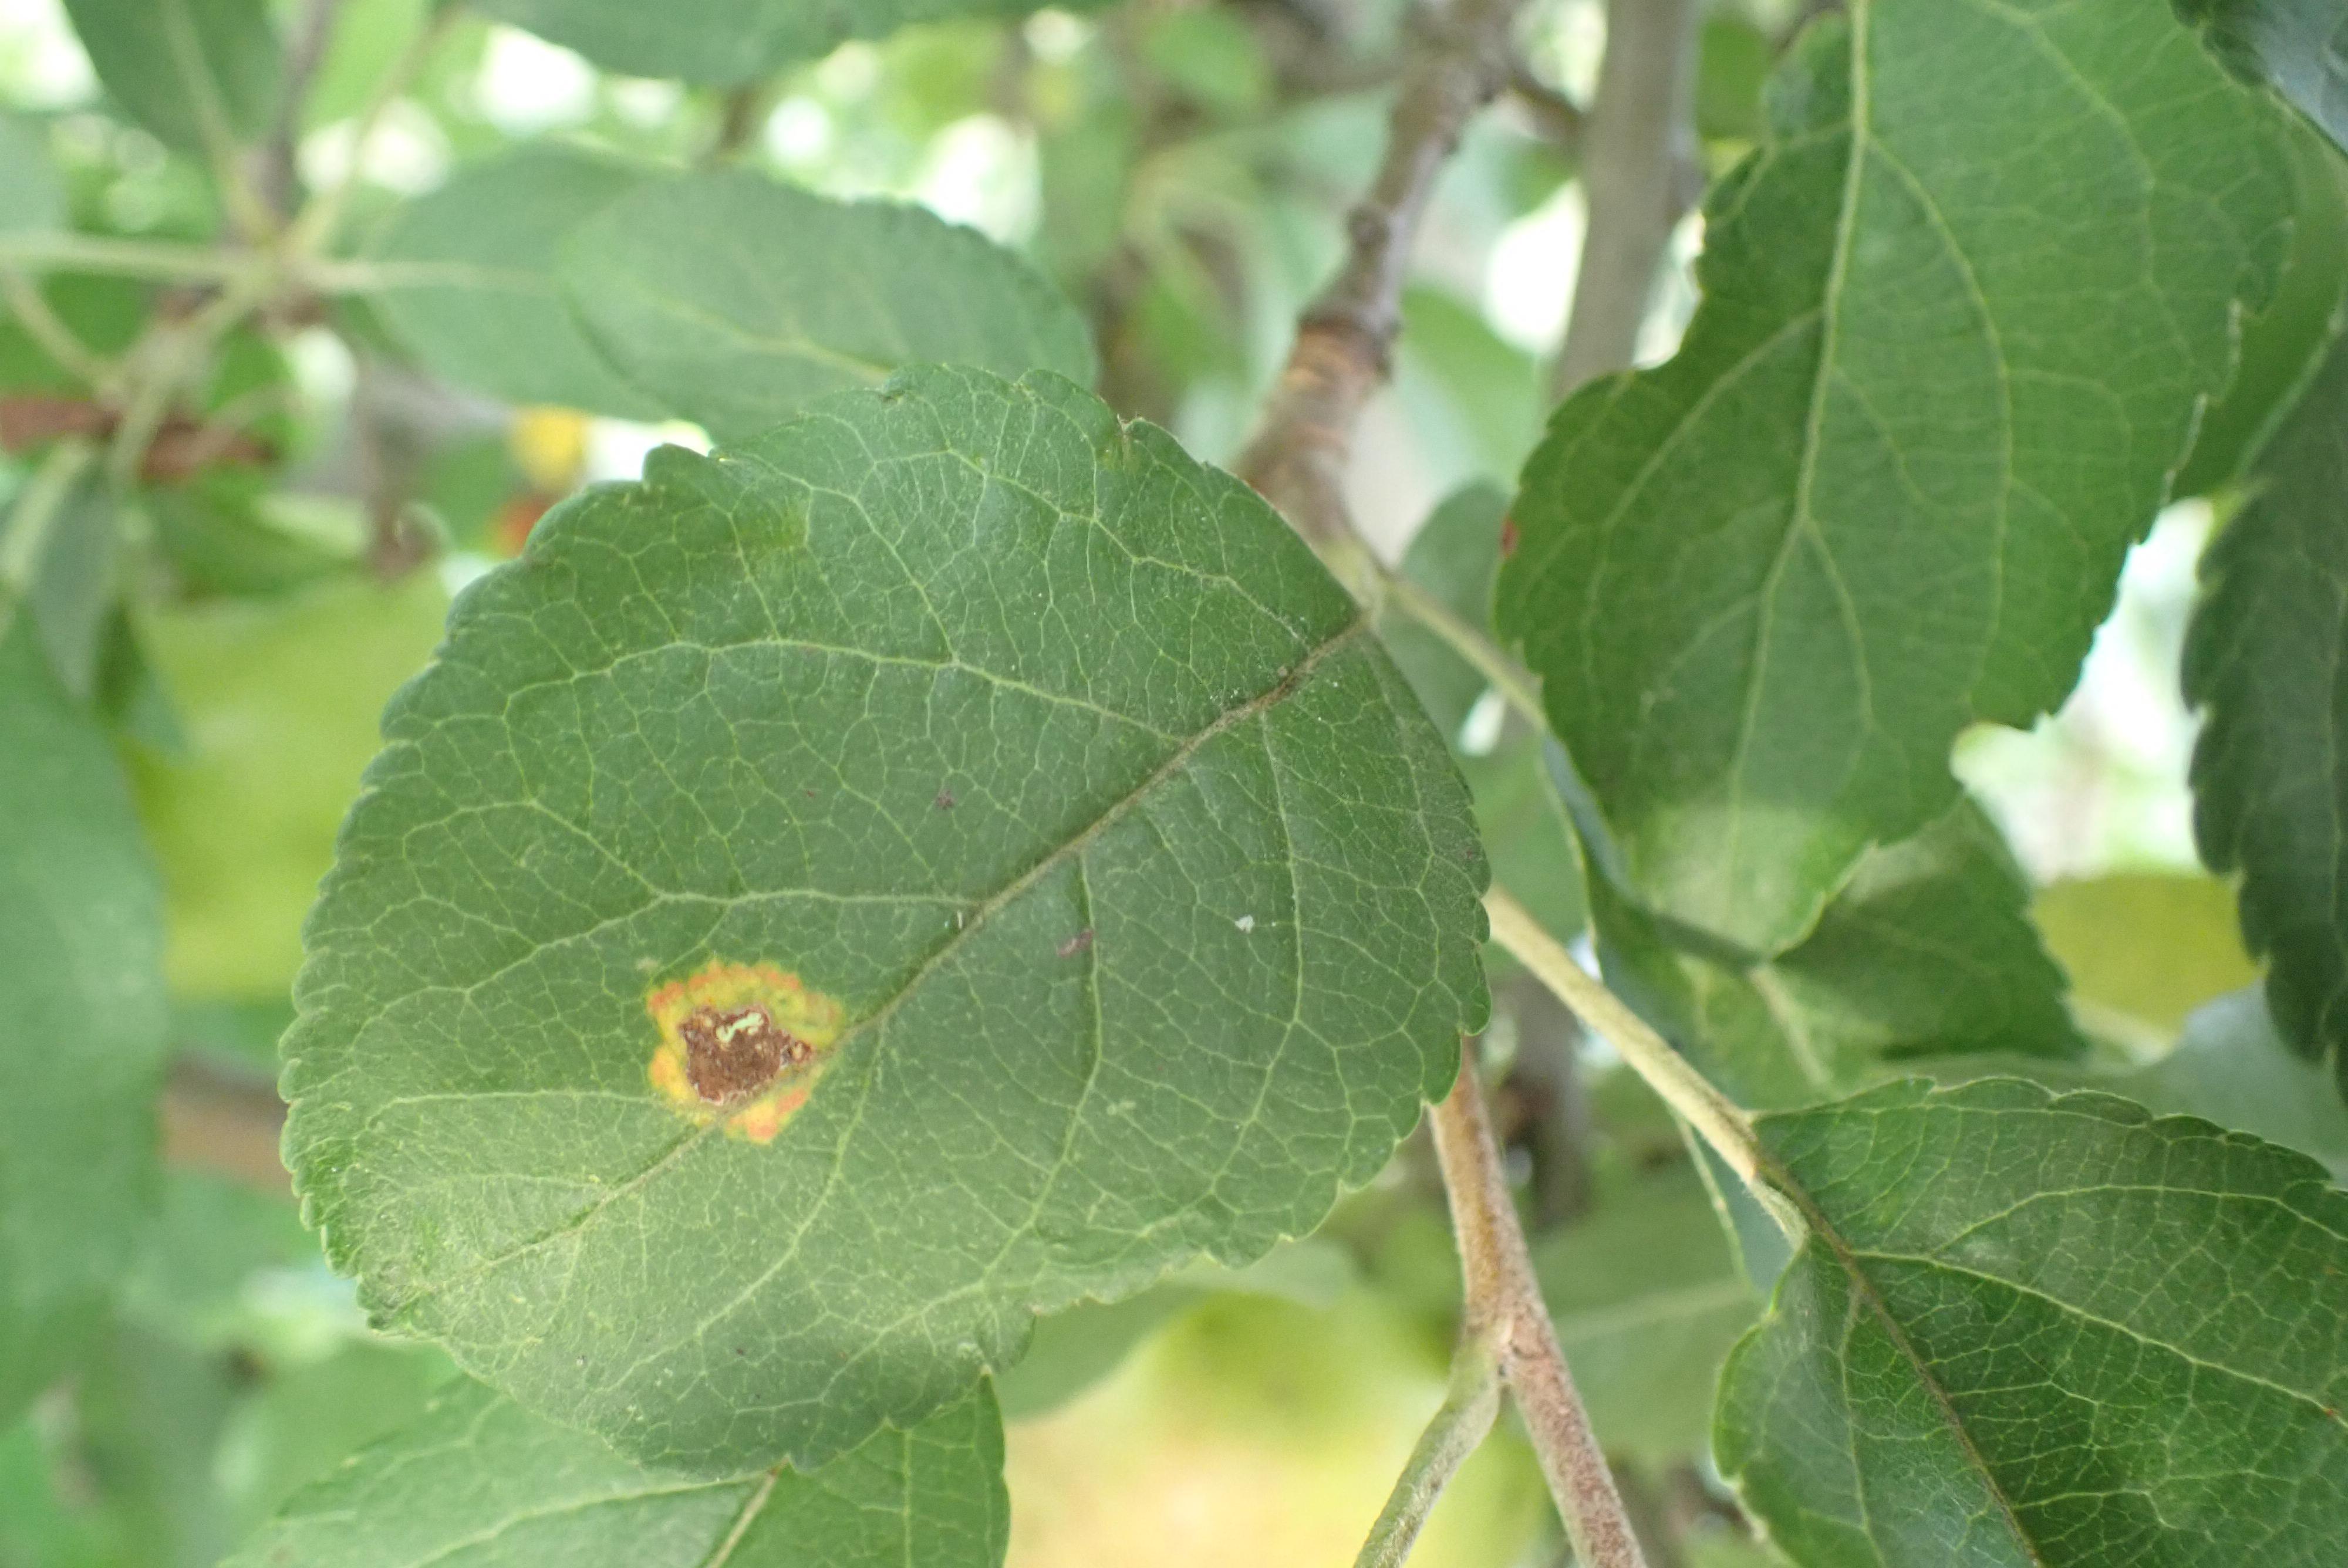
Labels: rust